Whitehawk Camp

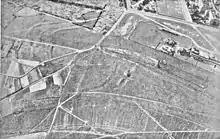

Finds included a great many sherds of Windmill Hill pottery, a classification that attempted to identify individual cultures within the Neolithic that has since been overturned in favour of separating Neolithic sites into Early and Late Neolithic. Four pointed bone tools were found that Williamson suggested had been used to make ornamental marks on the pottery, or as awls to create holes in the pottery handles. Flint tools were found, including arrowheads and a probable axe head, and flint flakes were common in all the cuttings. Nine fragments of human bone were found, and many animal bones, including those of pigs and cattle, goat bones being less common, and no horse or dog bones. A few antler fragments from red deer and roe deer were identified. An analysis of the mollusk remains, correlated with similar mollusk analyses from other Neolithic sites, concluded that the climate in Neolithic times must have been wetter. Some marine shells were also found that must have been brought to the site by humans.